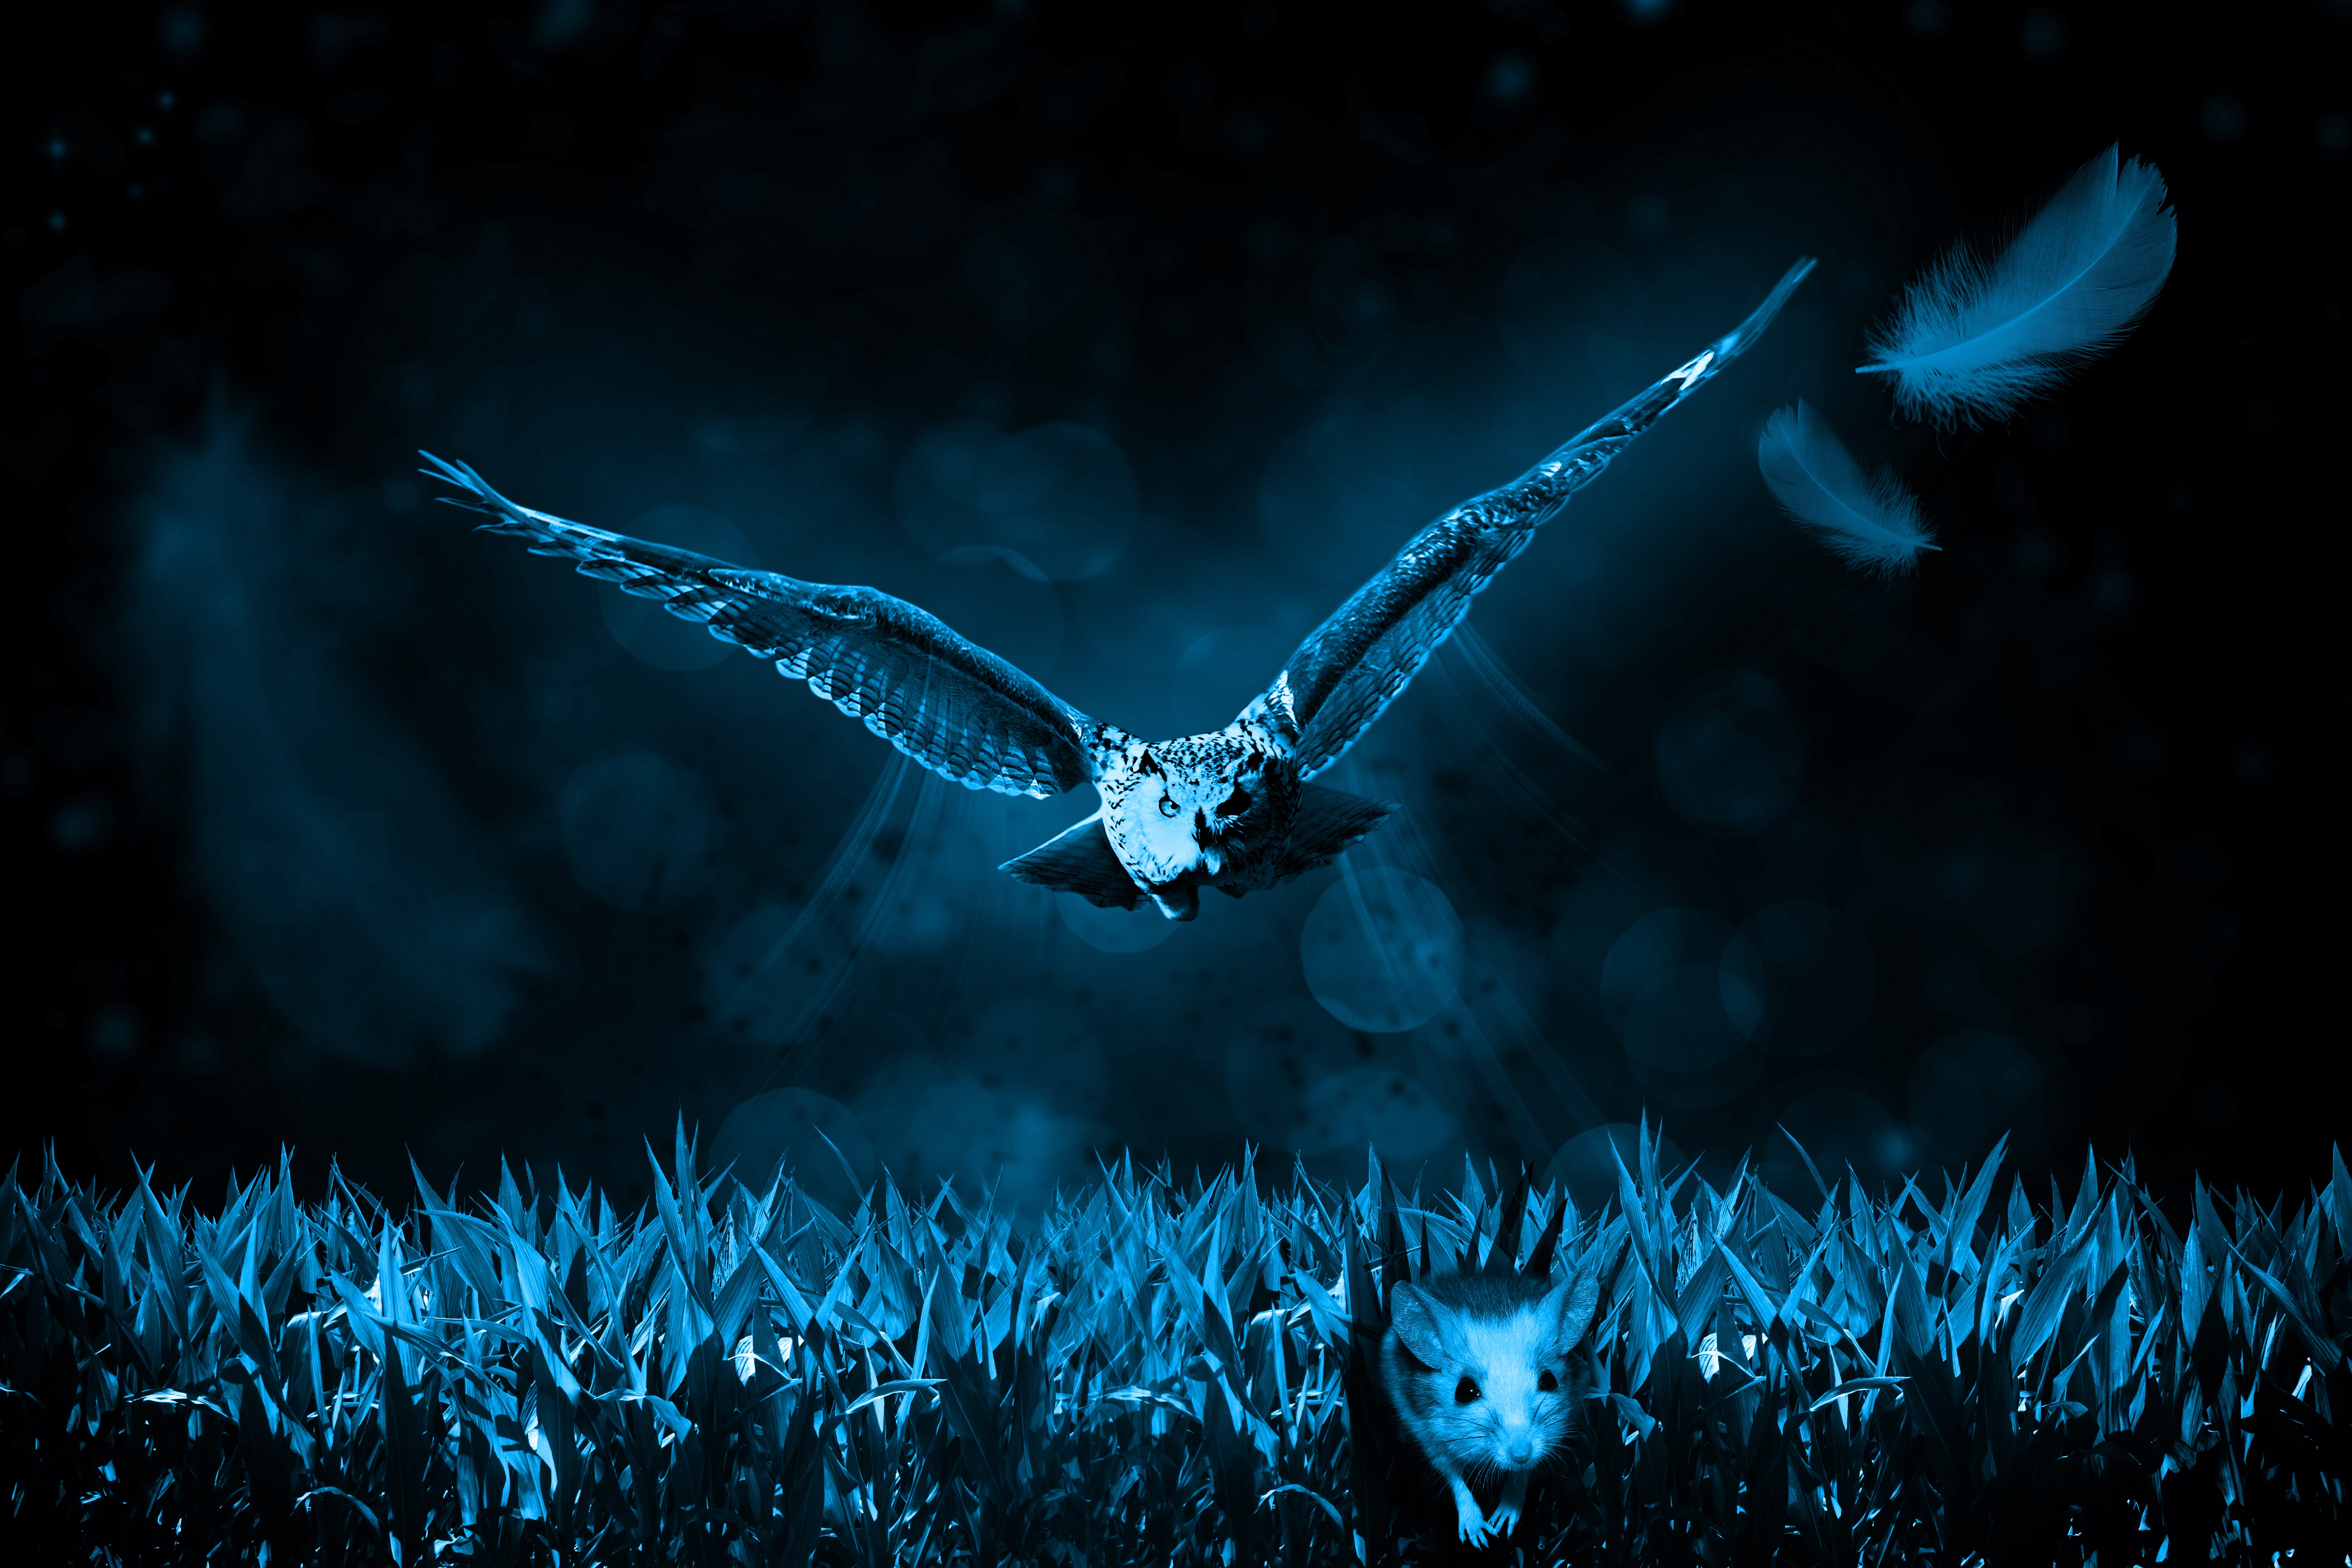
nature, wilderness, bird, wing, night, mouse, animal, fly, flight, mammal, darkness, blue, predator, owl, moonlight, wild animal, furry, endangered, hunt, hunting, hunter, animal world, wildlife photography, prey, screenshot, forest dwellers, carnivores, fictional character, computer wallpaper